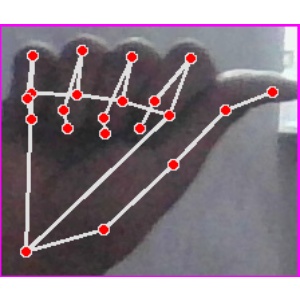
अक्षर: छ